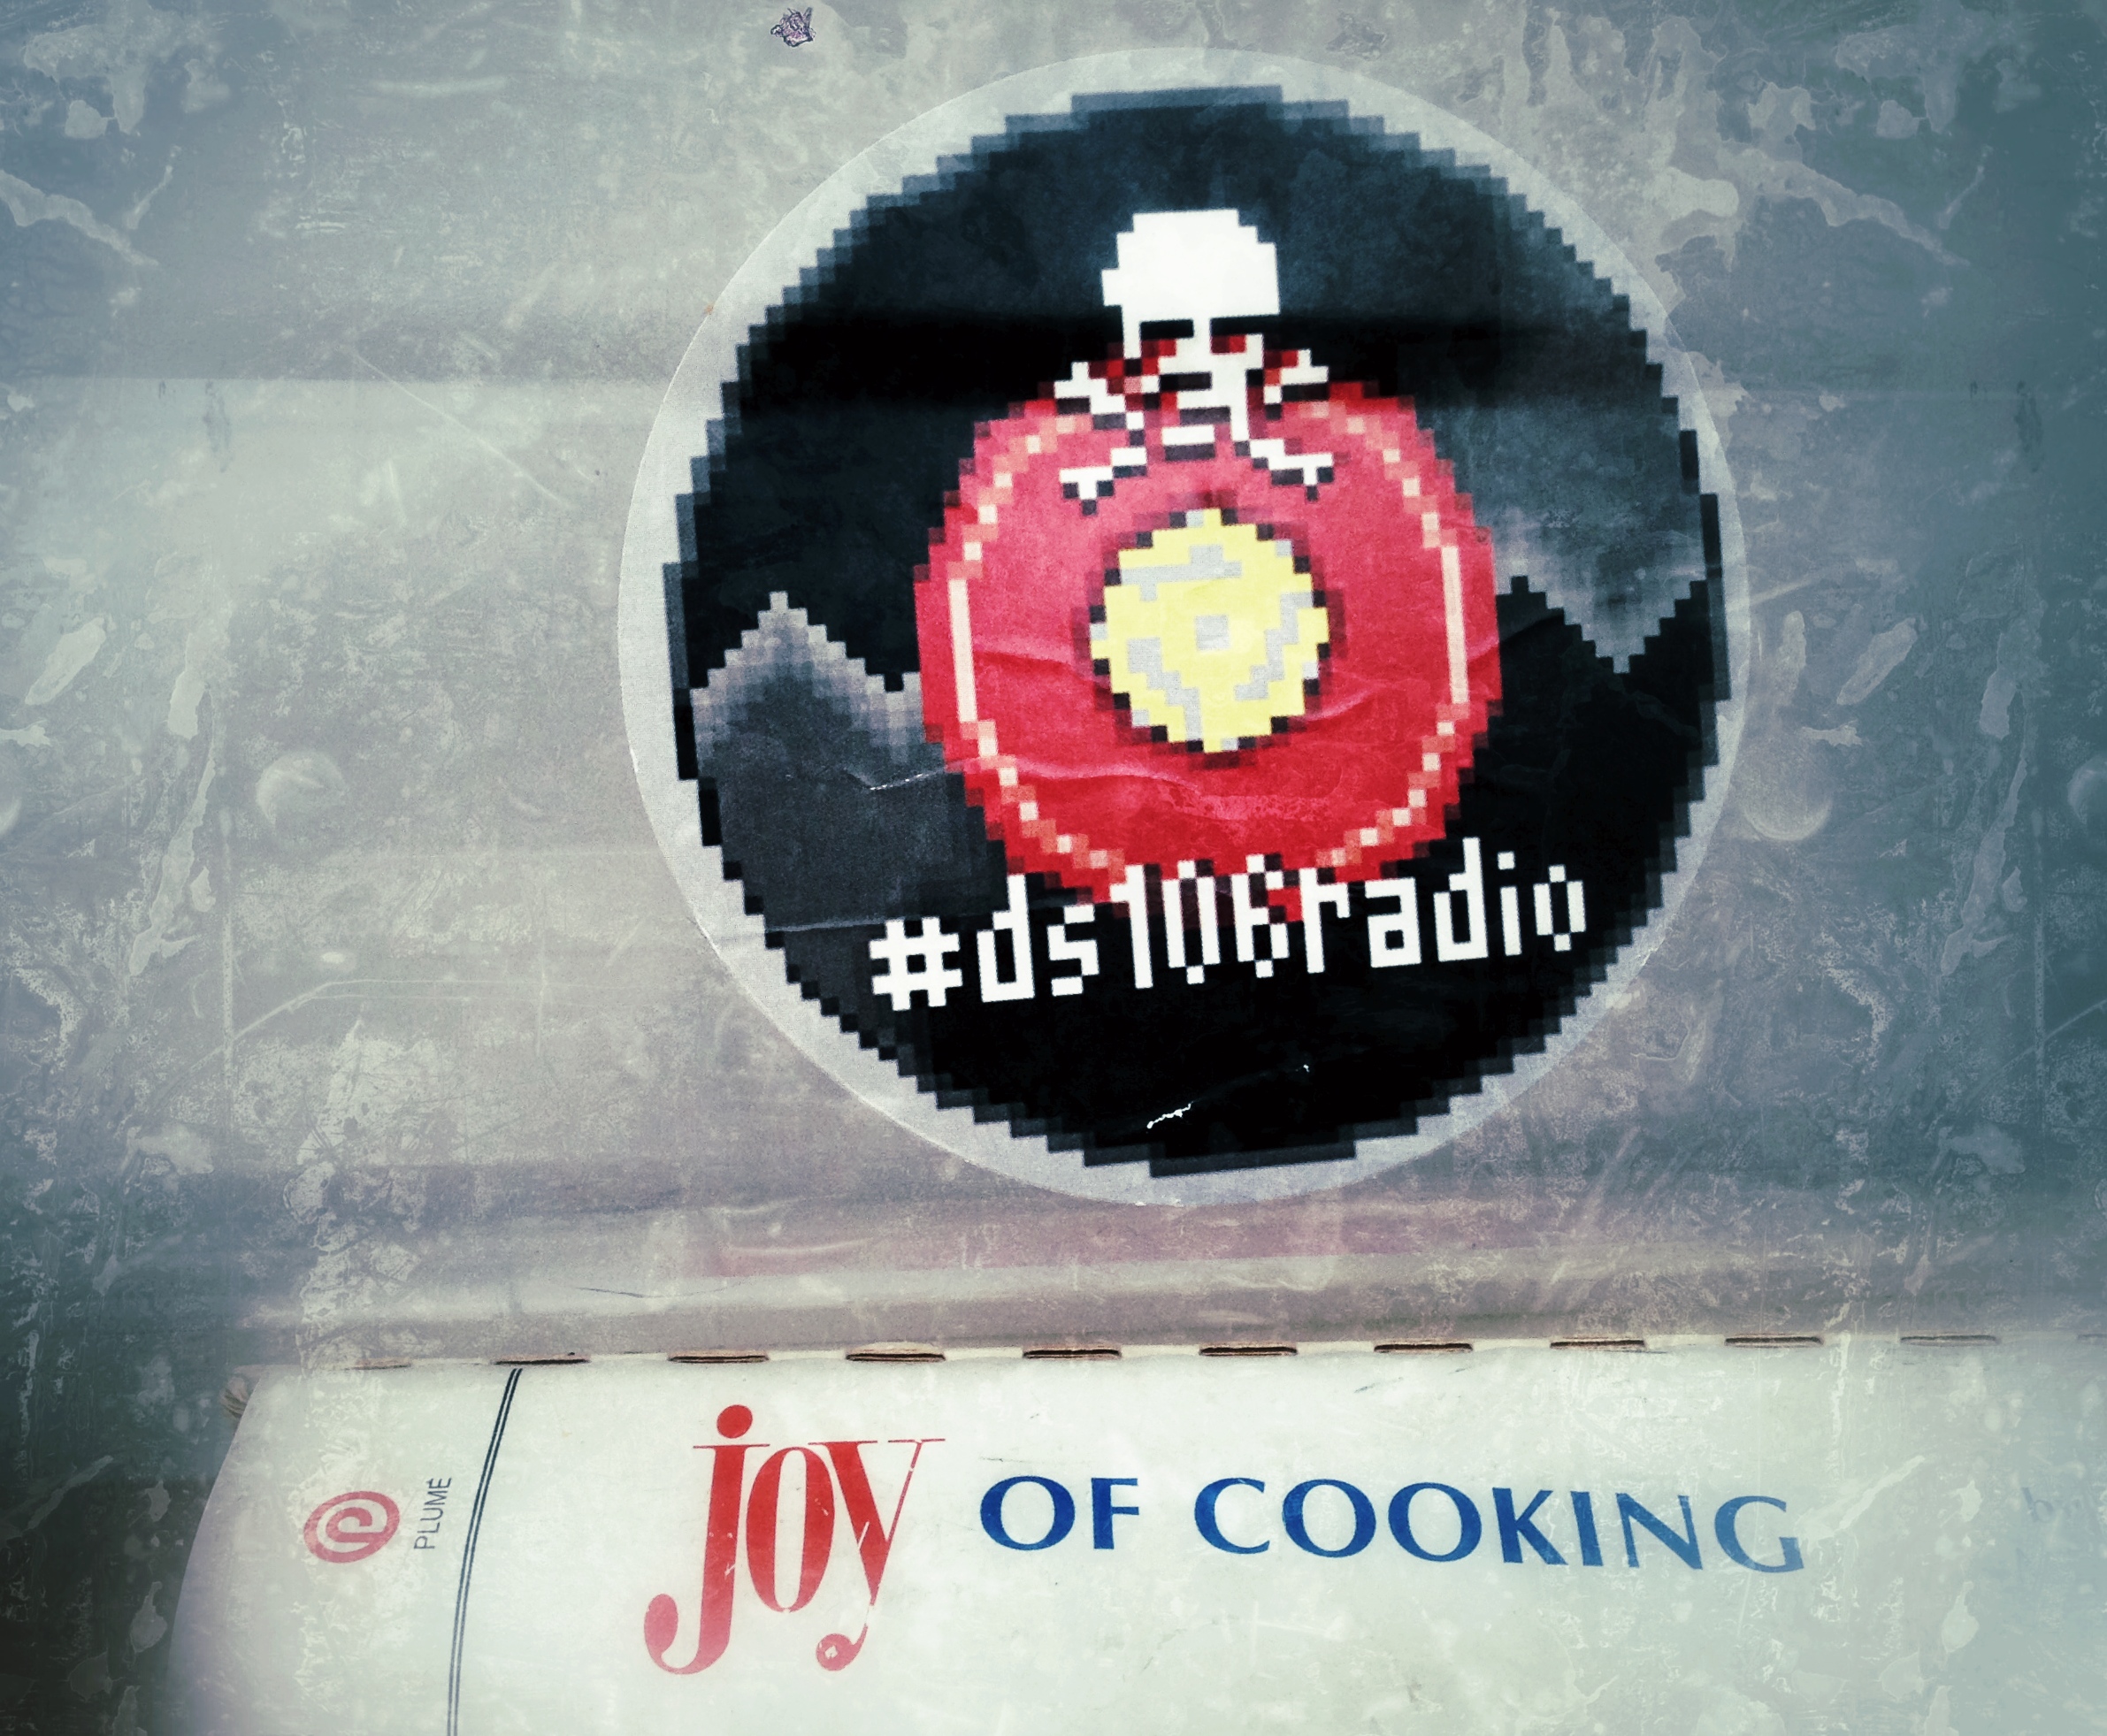
number, brand, poster, uploadedbyflickrmobile